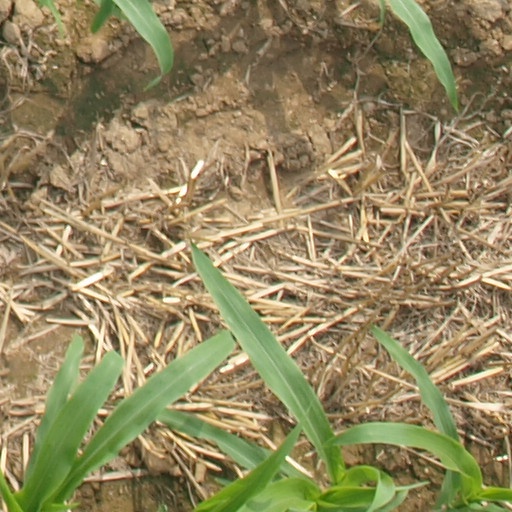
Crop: maize; corn